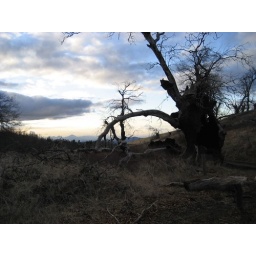
Near Julian and Lake Cuyumacca...The sun sets behind the mountain top, burned out tree in the right foreground.